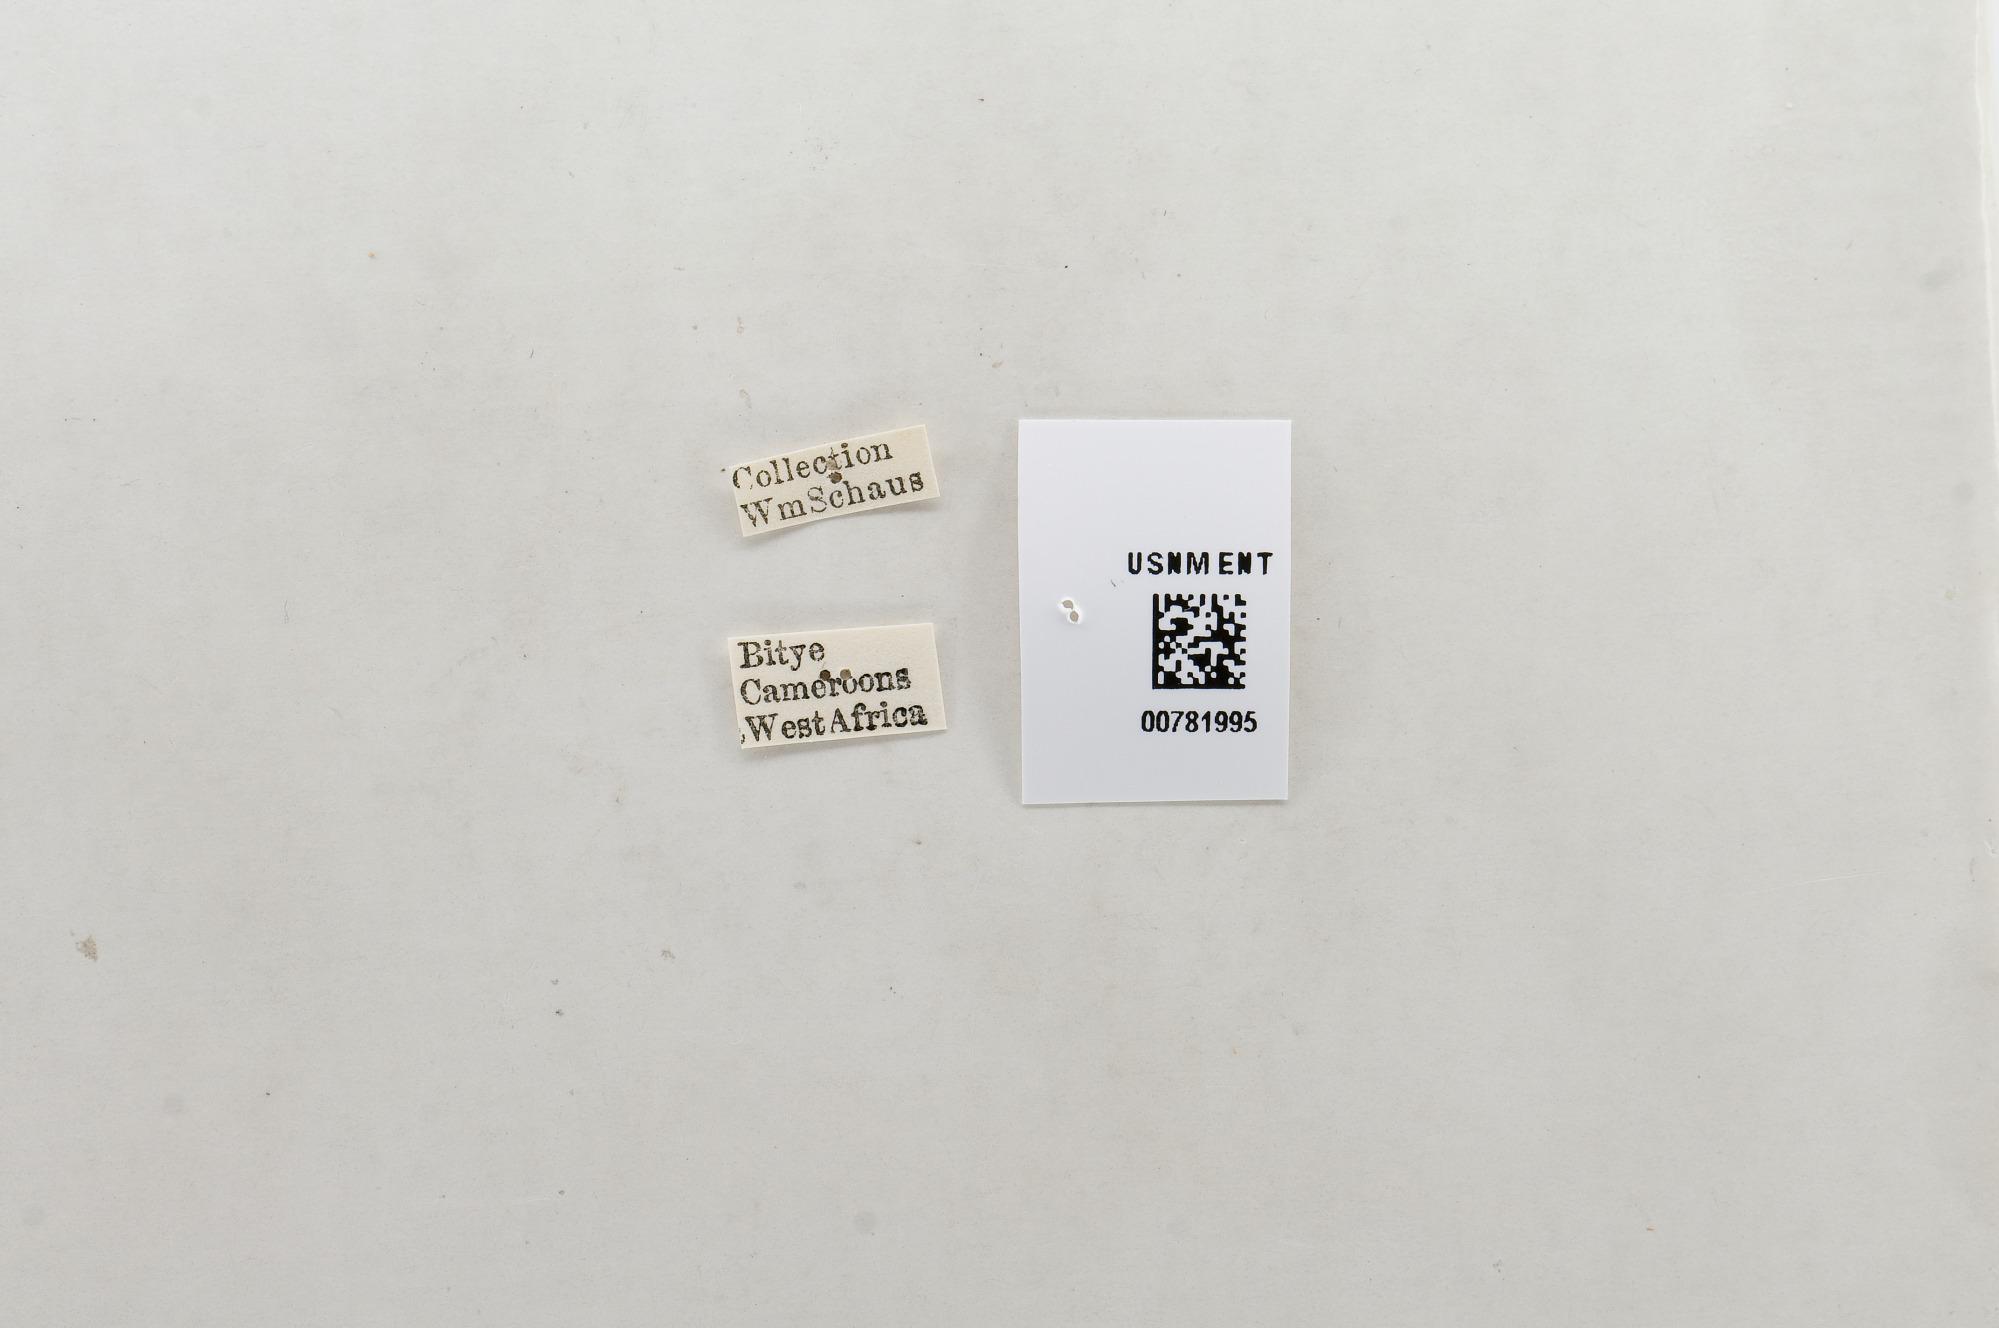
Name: Mylothris ochracea
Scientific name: Mylothris ochracea
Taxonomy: Animalia, Arthropoda, Hexapoda, Insecta, Lepidoptera, Pieridae, Pierinae